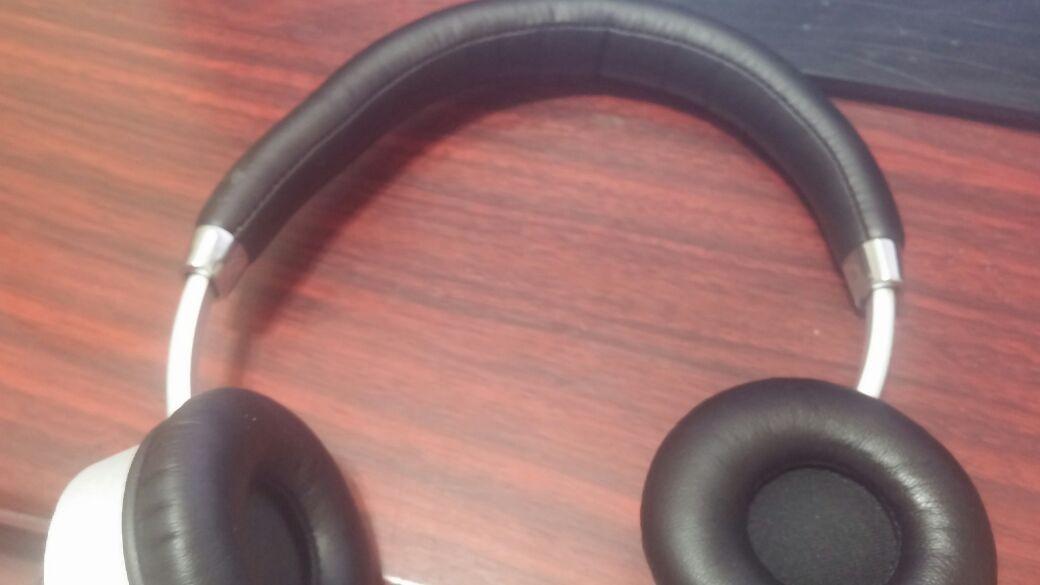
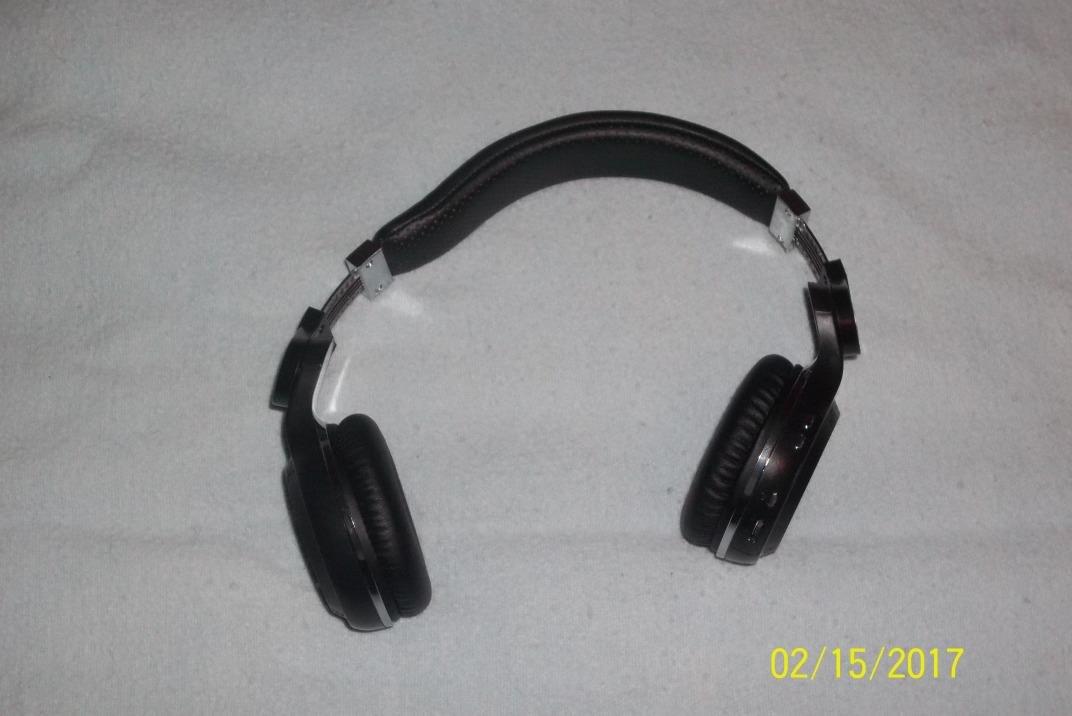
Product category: headphones
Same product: no